Estelle Etterre

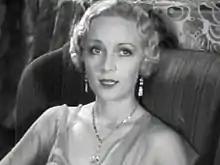

Estelle Etterre (sometimes billed as Belle Hare; July 26, 1899 – March 7, 1996) was an American actress. She appeared in many early 1930s Hal Roach films, such as the Laurel and Hardy short films "County Hospital", "The Chimp" (both 1932) and "Our Relations" (1936). She also had minor parts in Our Gang short films "Free Eats", "Choo-Choo!", "The Pooch", "Forgotten Babies" and "Free Wheeling". She later appeared in the Abbott and Costello film "In The Navy" and her last film was "The Manchurian Candidate" (1962).